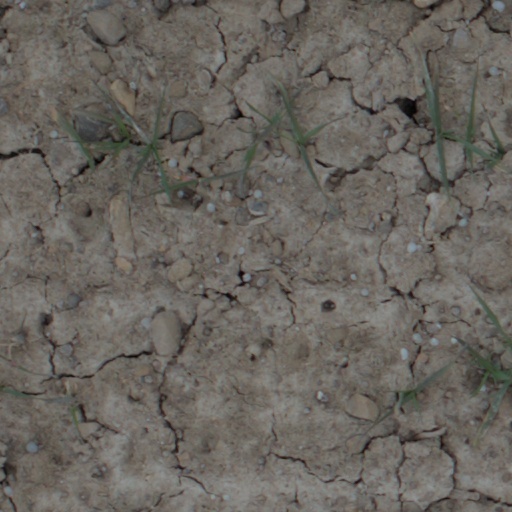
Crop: wheat